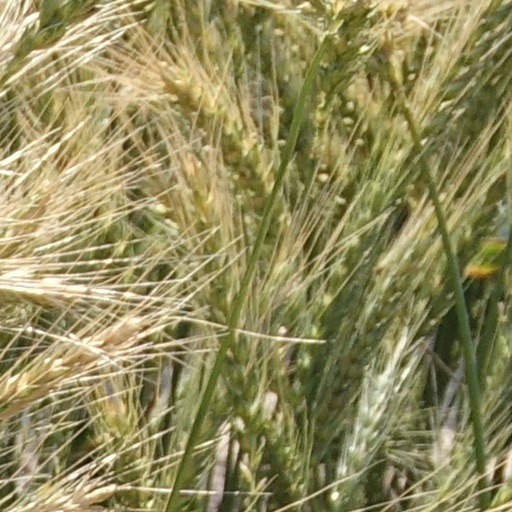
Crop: wheat